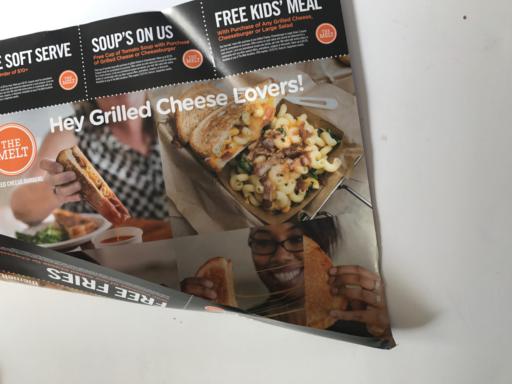
Waste category: paper